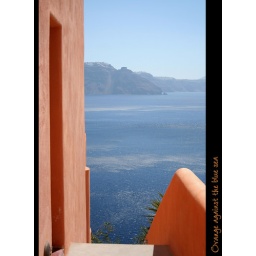
orange against the blue sea